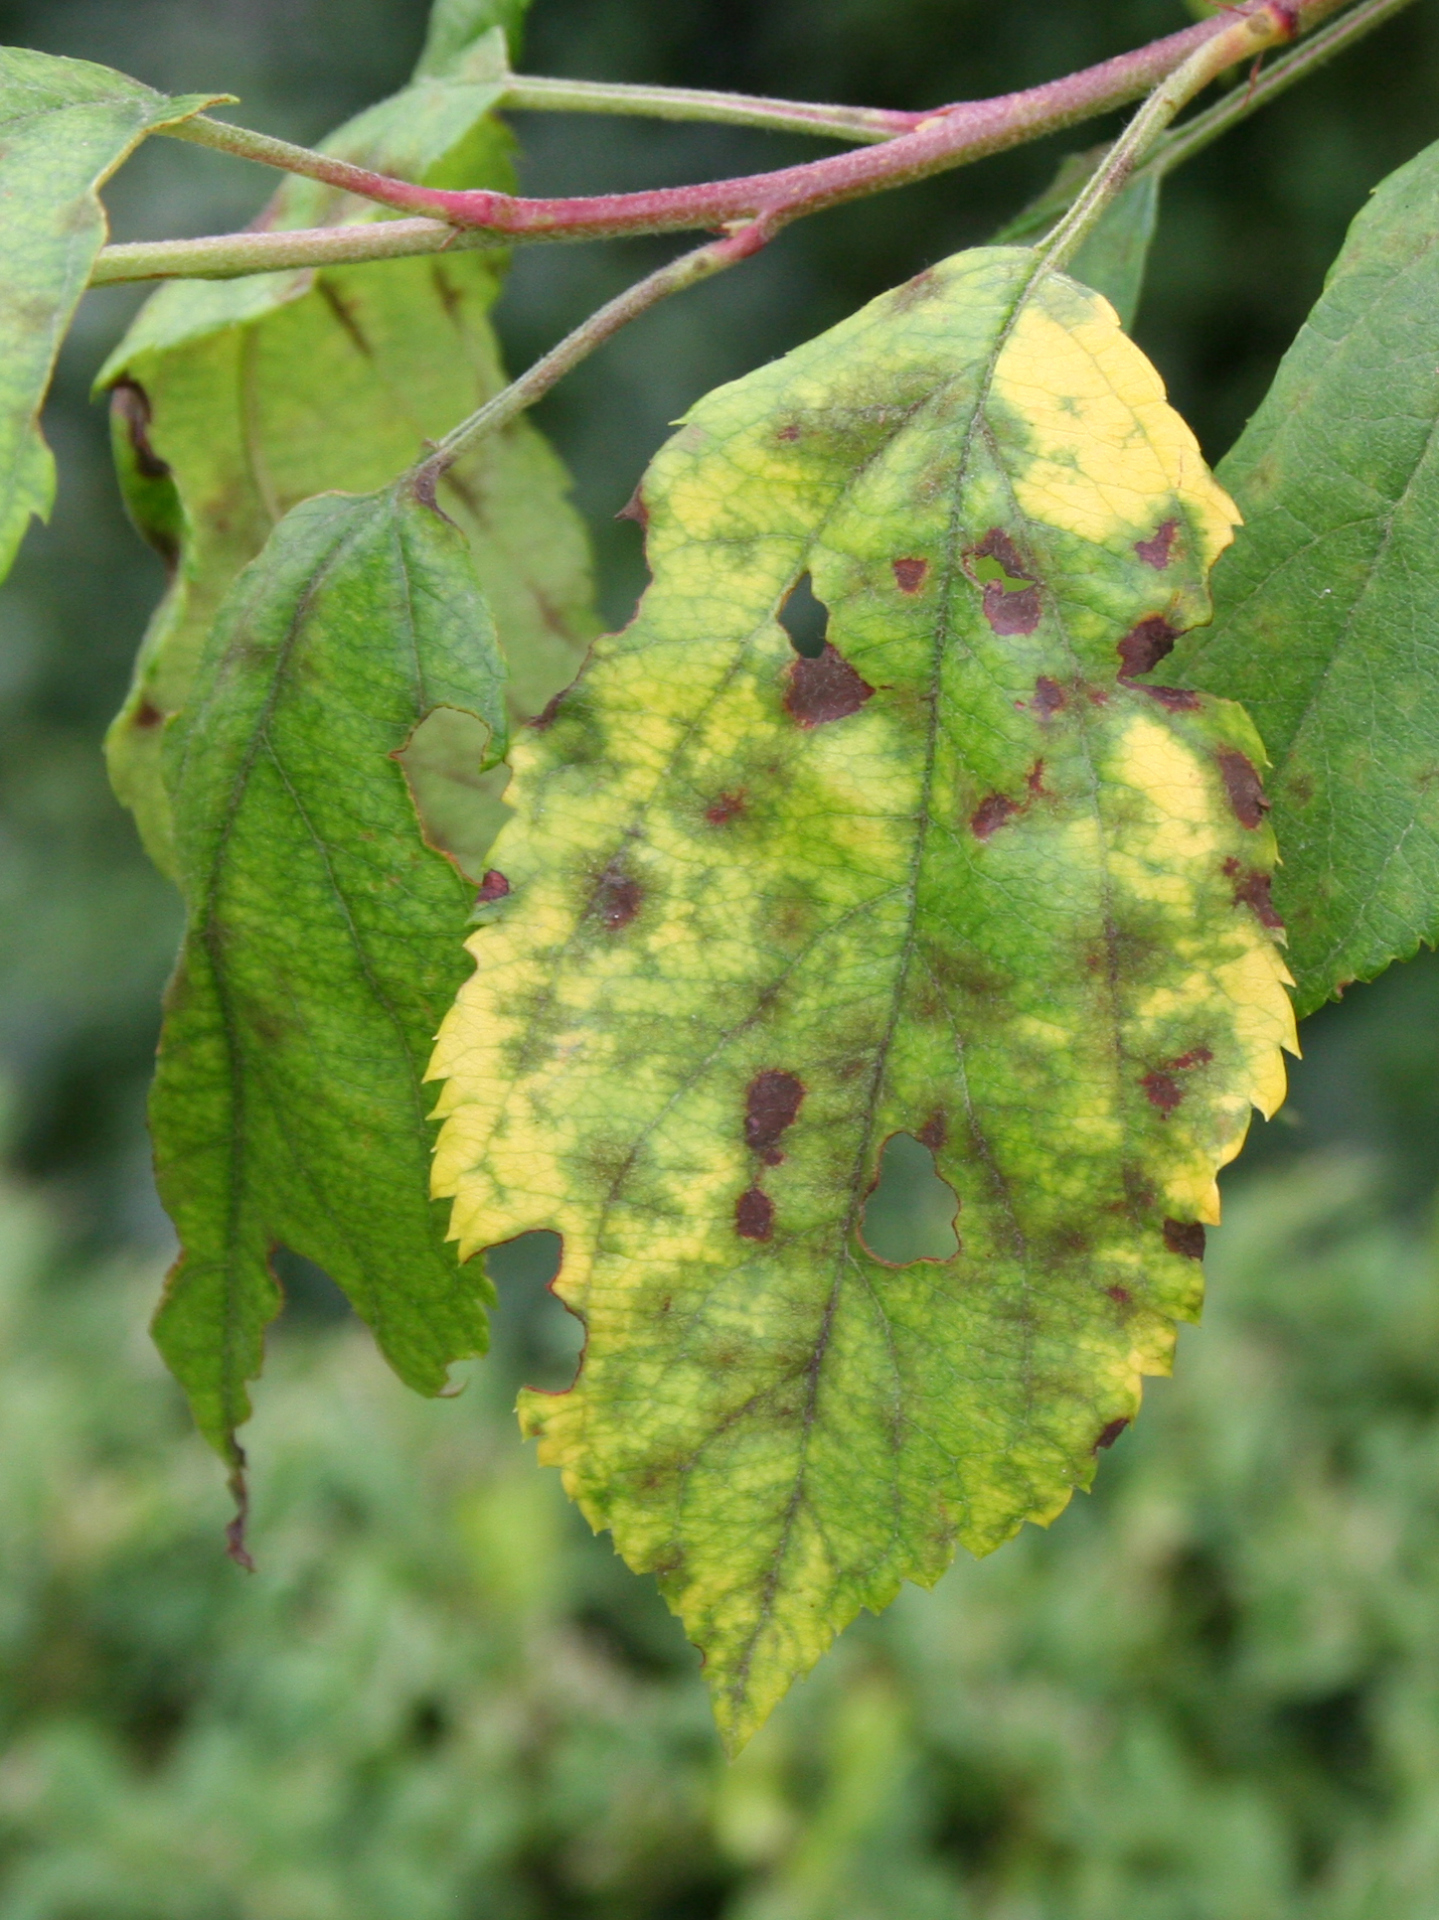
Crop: apple
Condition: scab